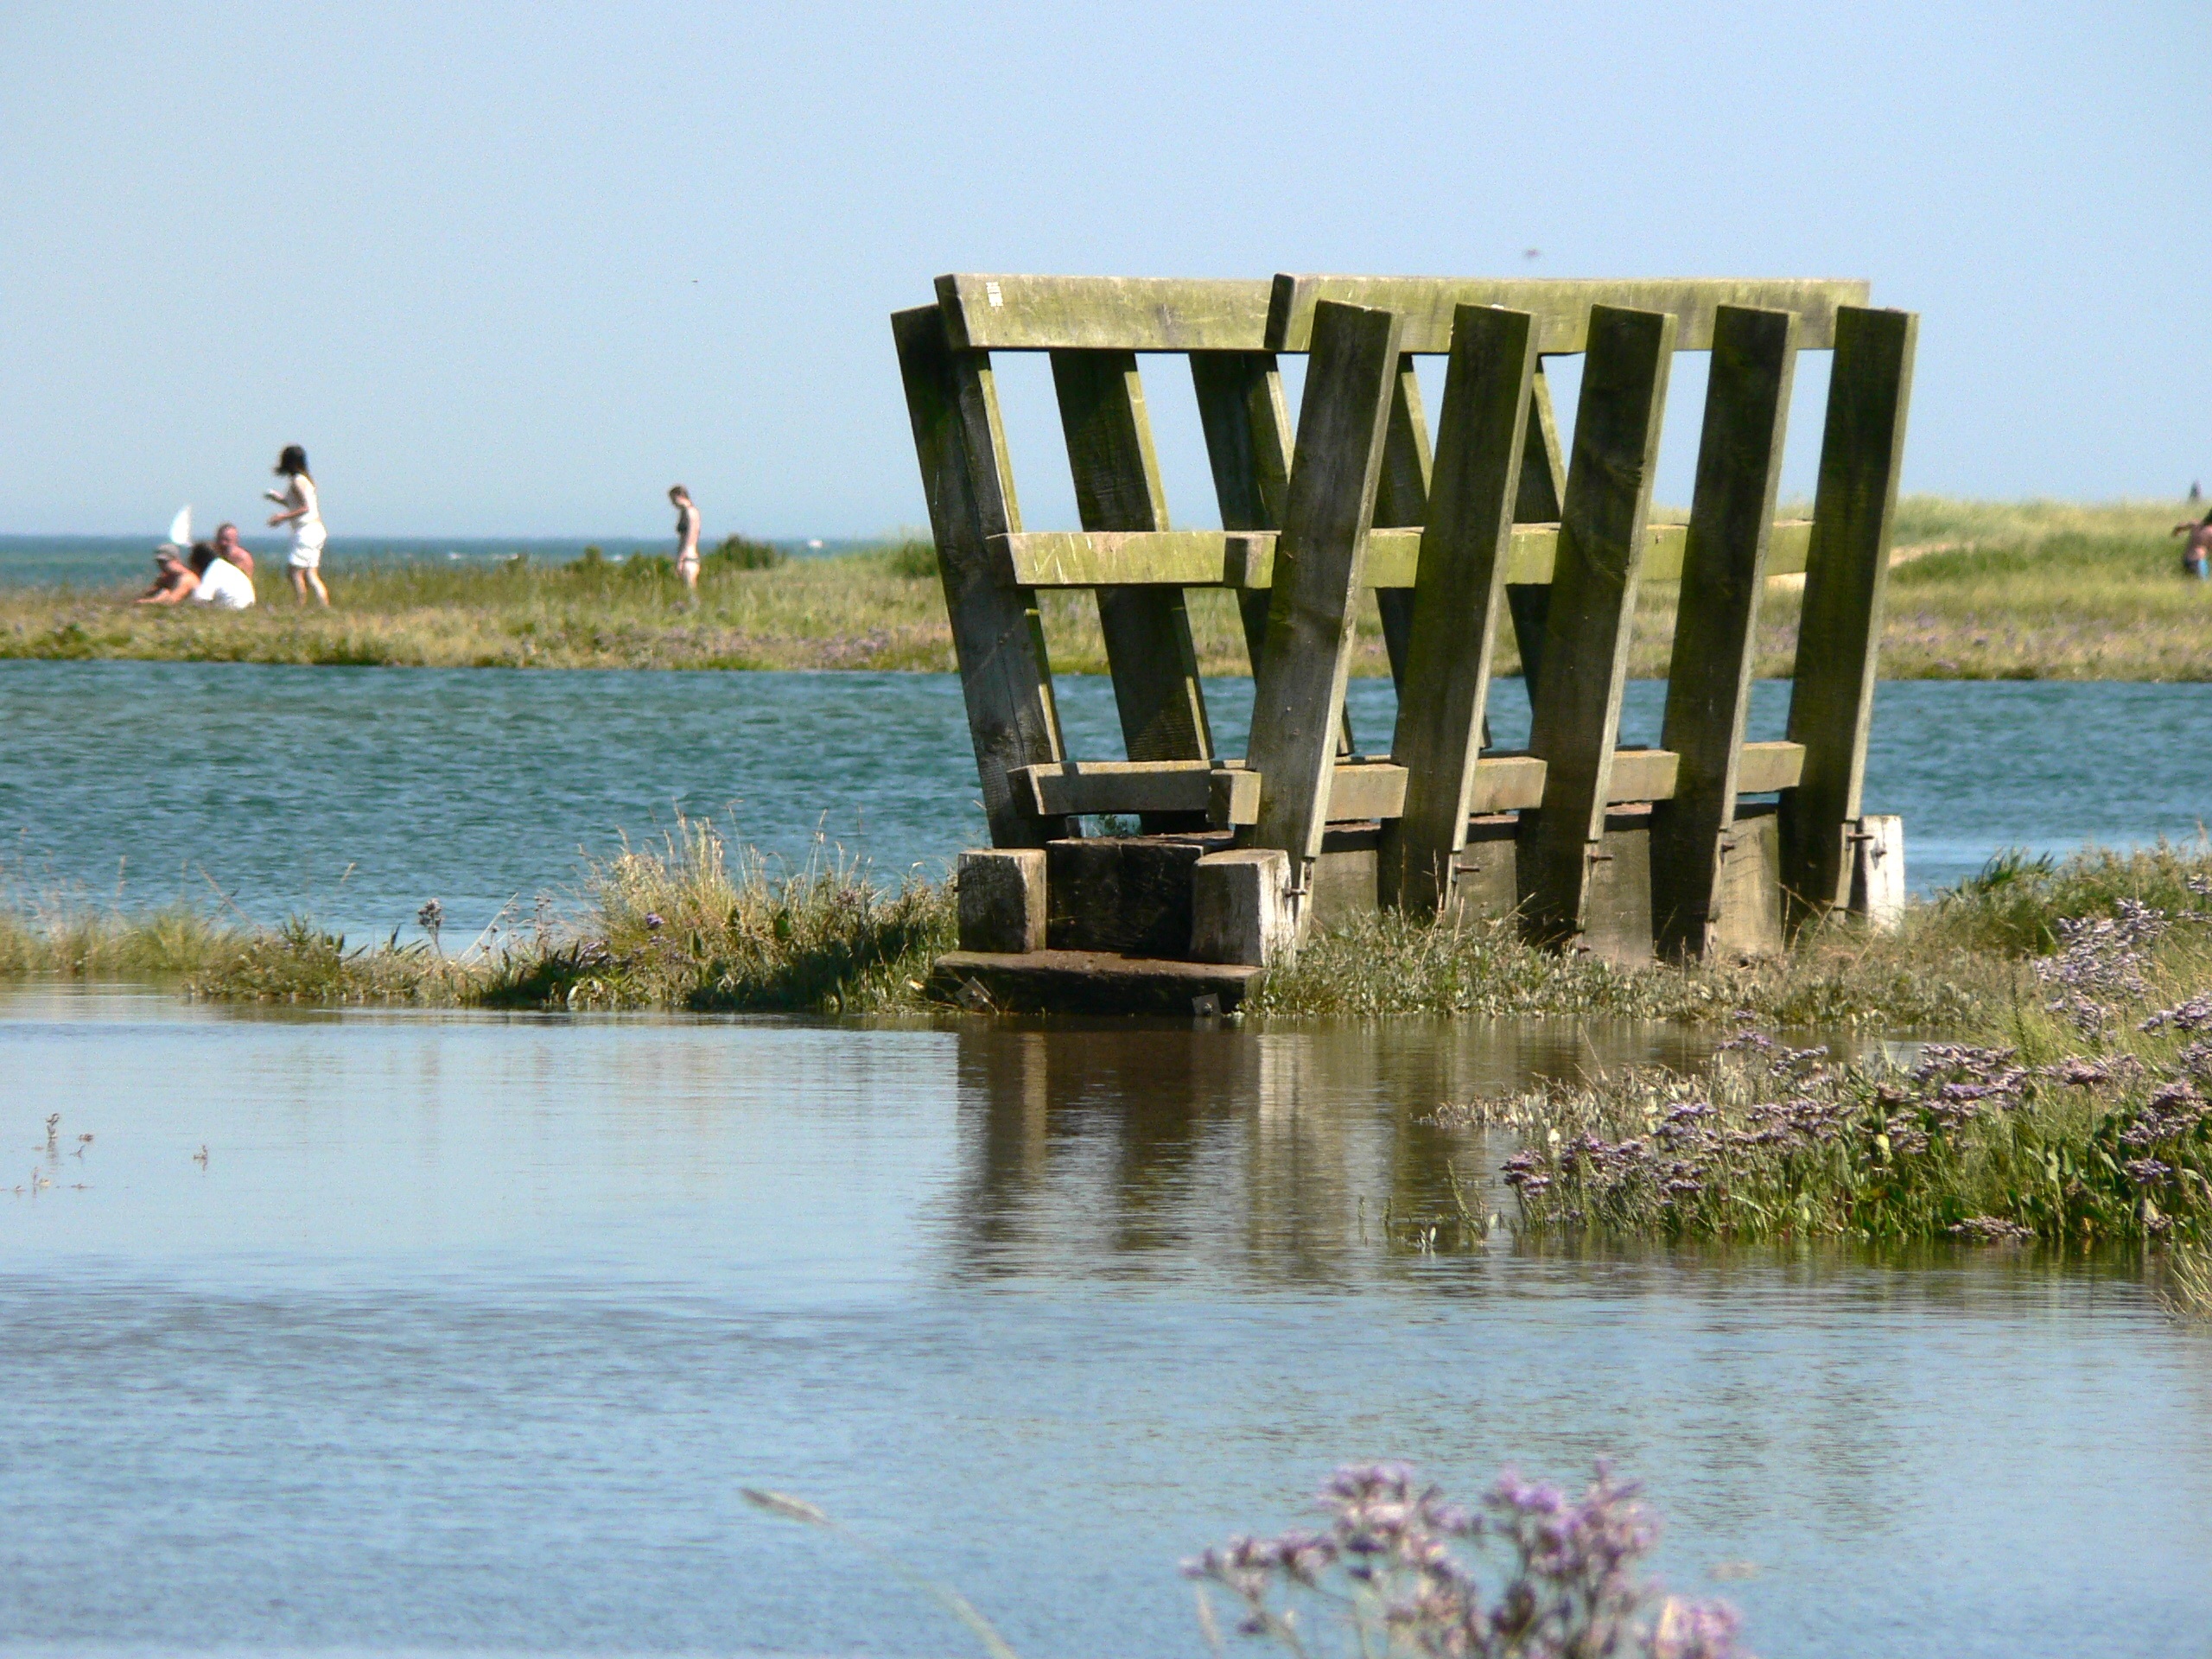
beach, landscape, sea, coast, water, dock, bridge, shore, lake, pier, tide, vacation, flood, bay, reservoir, tourism, waterway, boating